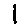
Label: 1